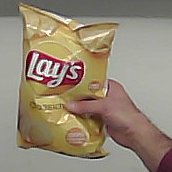
Product: lays_classic